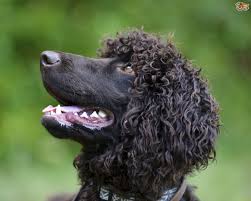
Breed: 219-n000066-Irish_water_spaniel